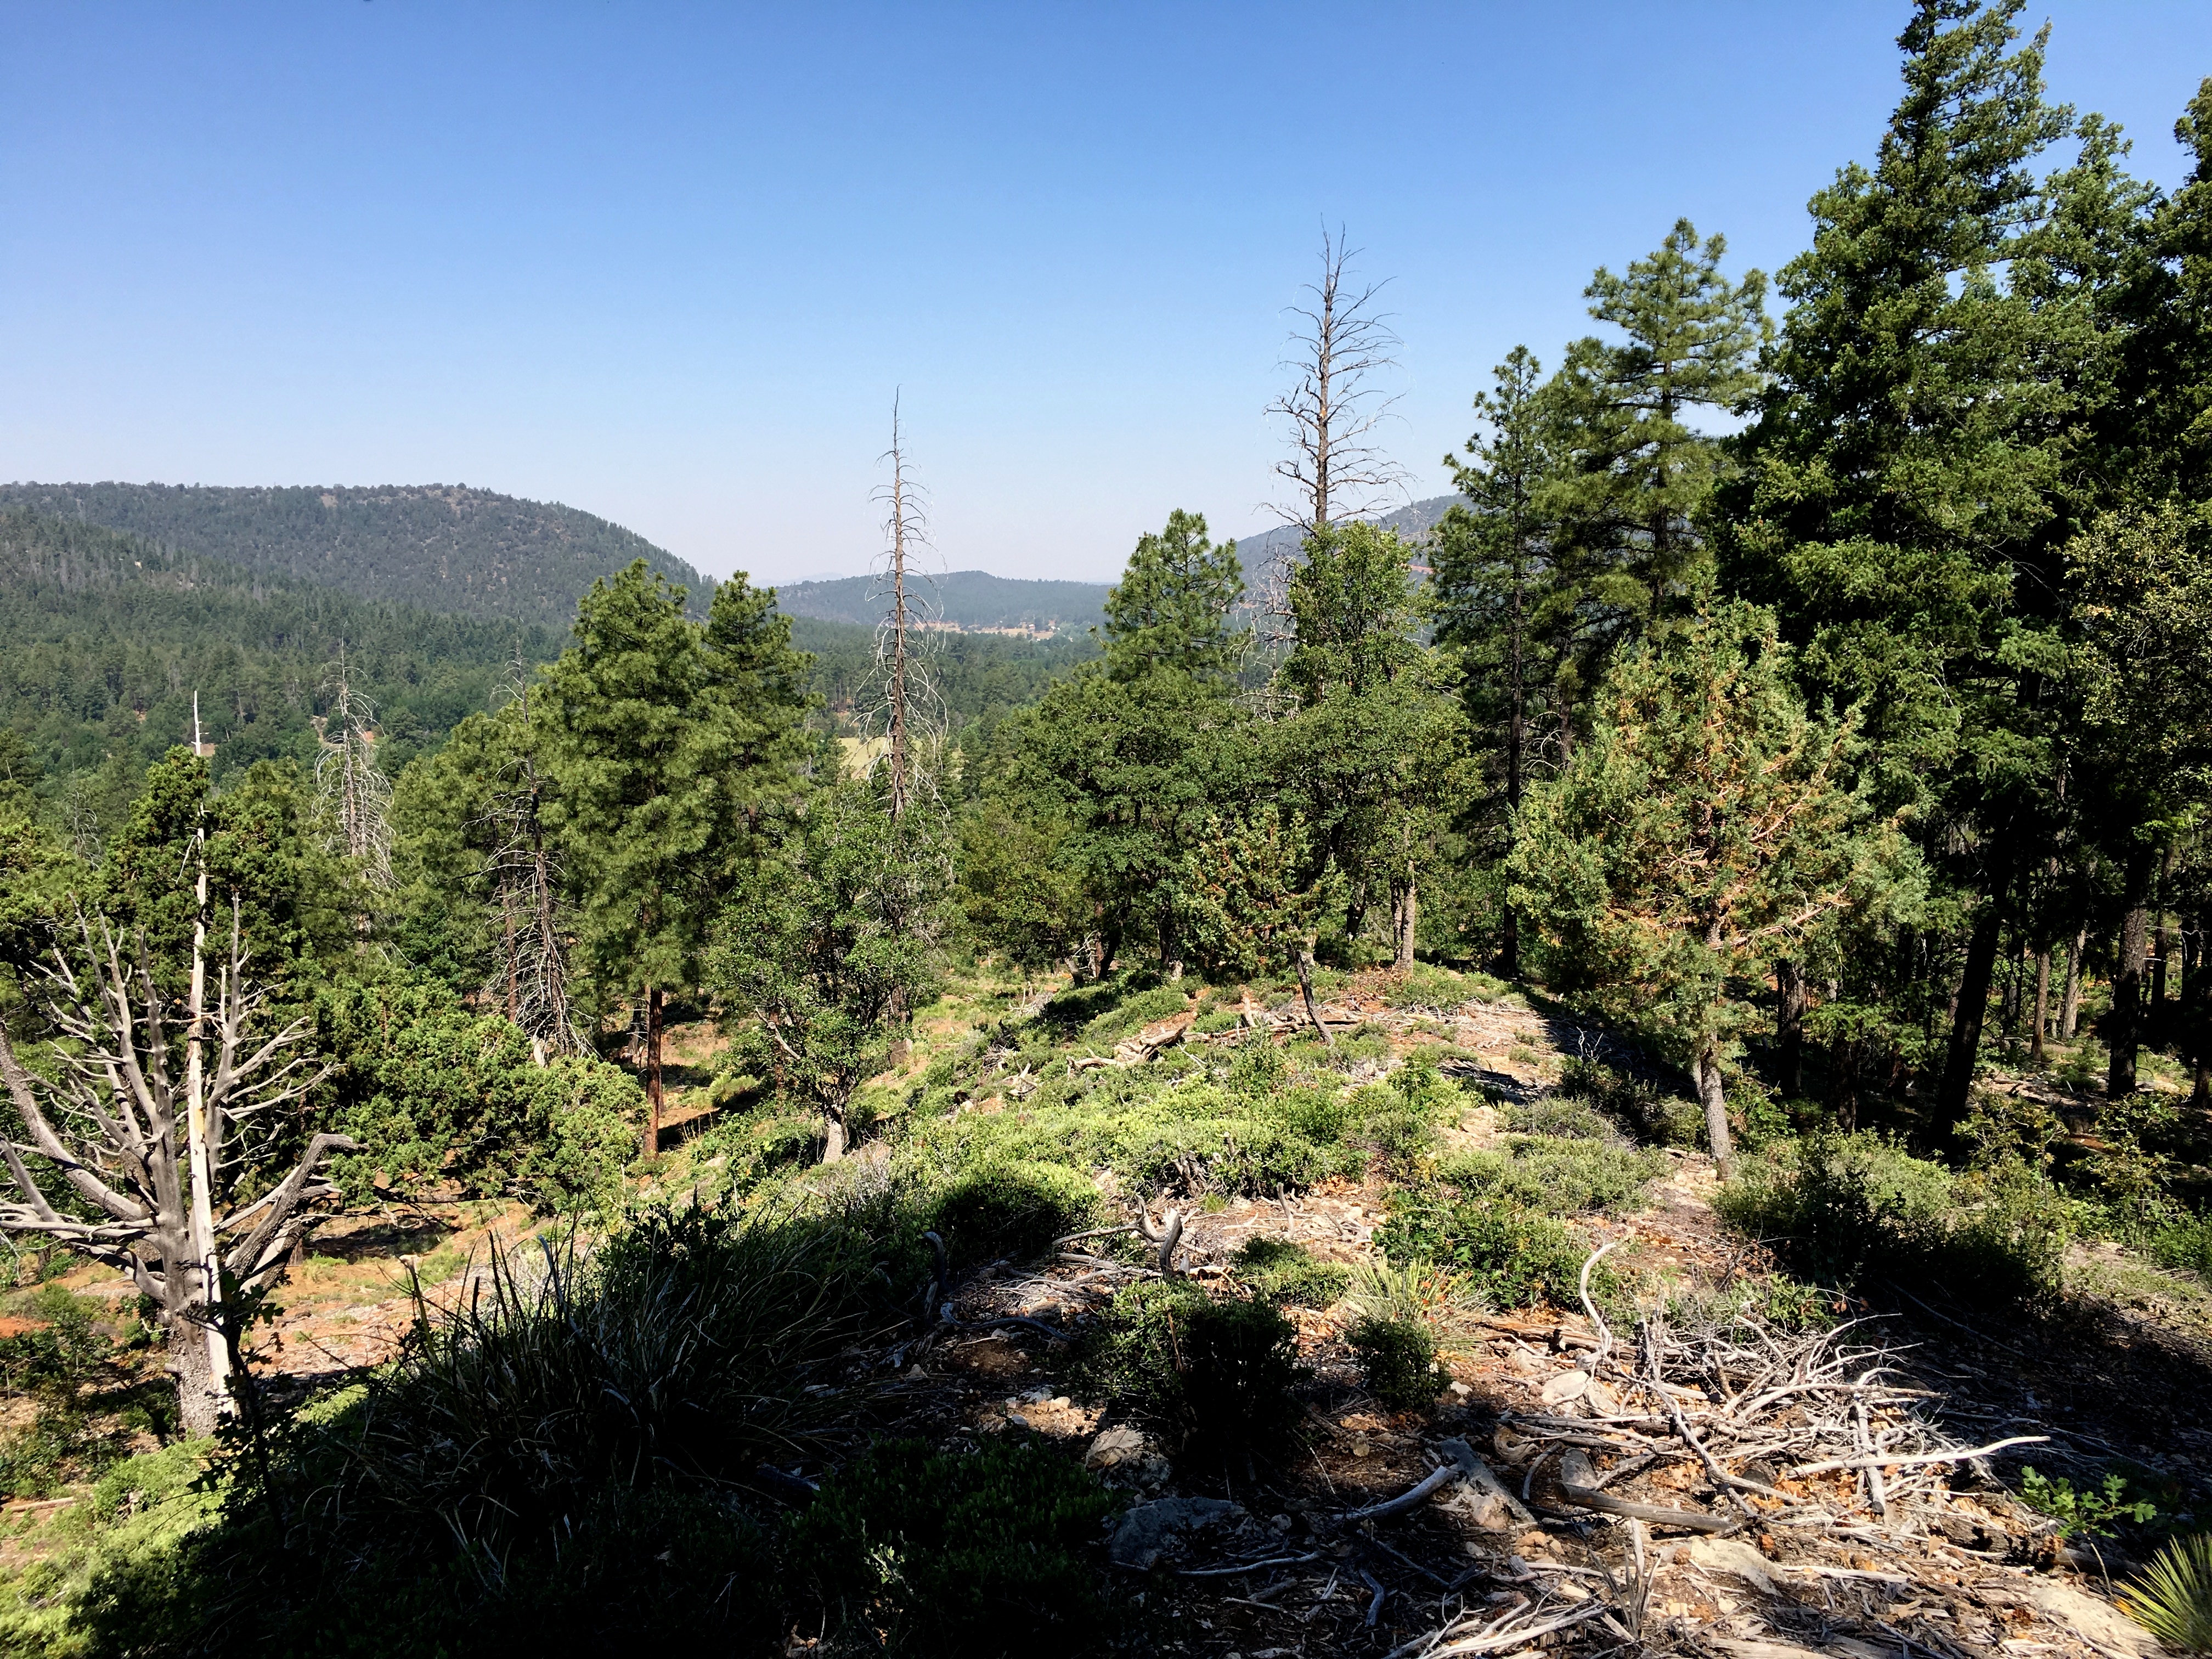
tree, forest, wilderness, walking, mountain, trail, valley, ridge, spruce, vegetation, woodland, habitat, ecosystem, biome, natural environment, woody plant, mountainous landforms, temperate broadleaf and mixed forest, temperate coniferous forest